Thetis

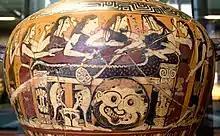
Thetis and the Nereids mourning Achilles, Corinthian black-figure hydria, 560–550 BC; note the Gorgon shield, Louvre

Nine years after the beginning of the Trojan War, Homer's "Iliad" starts with Agamemnon (king of Mycenae and the commander of the Achaeans) and Achilles (son of Thetis) arguing over Briseis, a woman married to Mynes (son of the king of Lyrnessus). She was kidnapped and enslaved by Achilles. After initially refusing, Achilles relents and gives Briseis to Agamemnon. However, Achilles feels disrespect for having to hand over Briseis and prays to Thetis, his mother, for restitution of his lost honor. She urges Achilles to wait until she speaks with Zeus to rejoin the fighting, and Achilles listens. When she finally speaks to Zeus, Thetis convinces him to do as she bids, and he seals his agreement with her by bowing his head, the strongest oath that he can make.